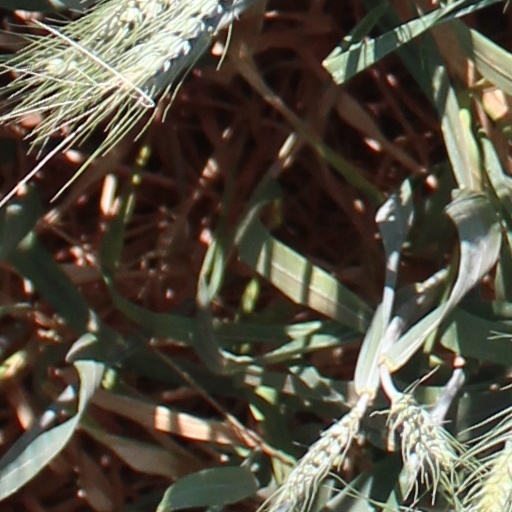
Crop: wheat